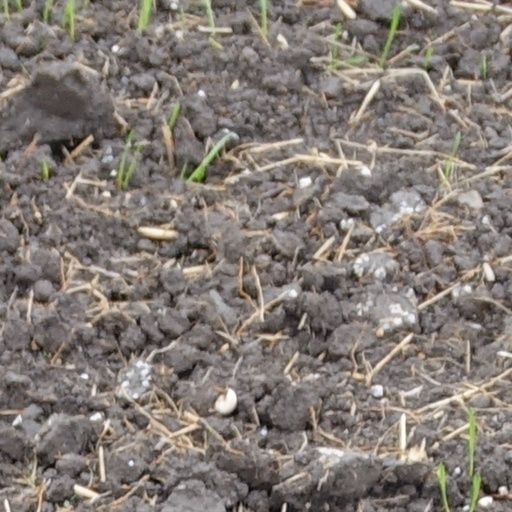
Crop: wheat